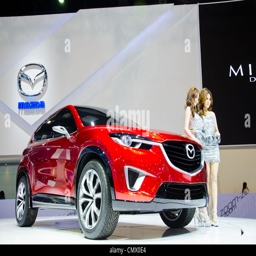
car with unidentified model on display at show